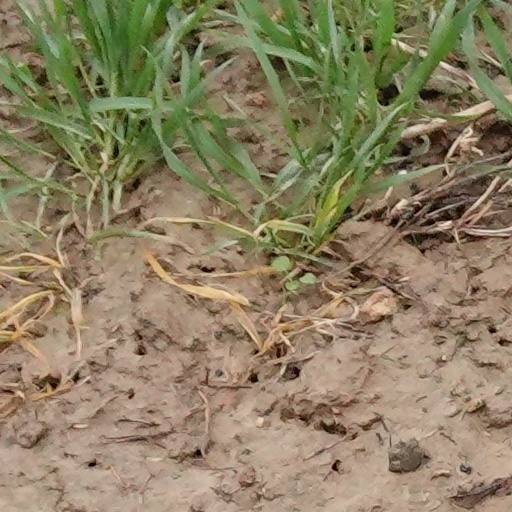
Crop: wheat